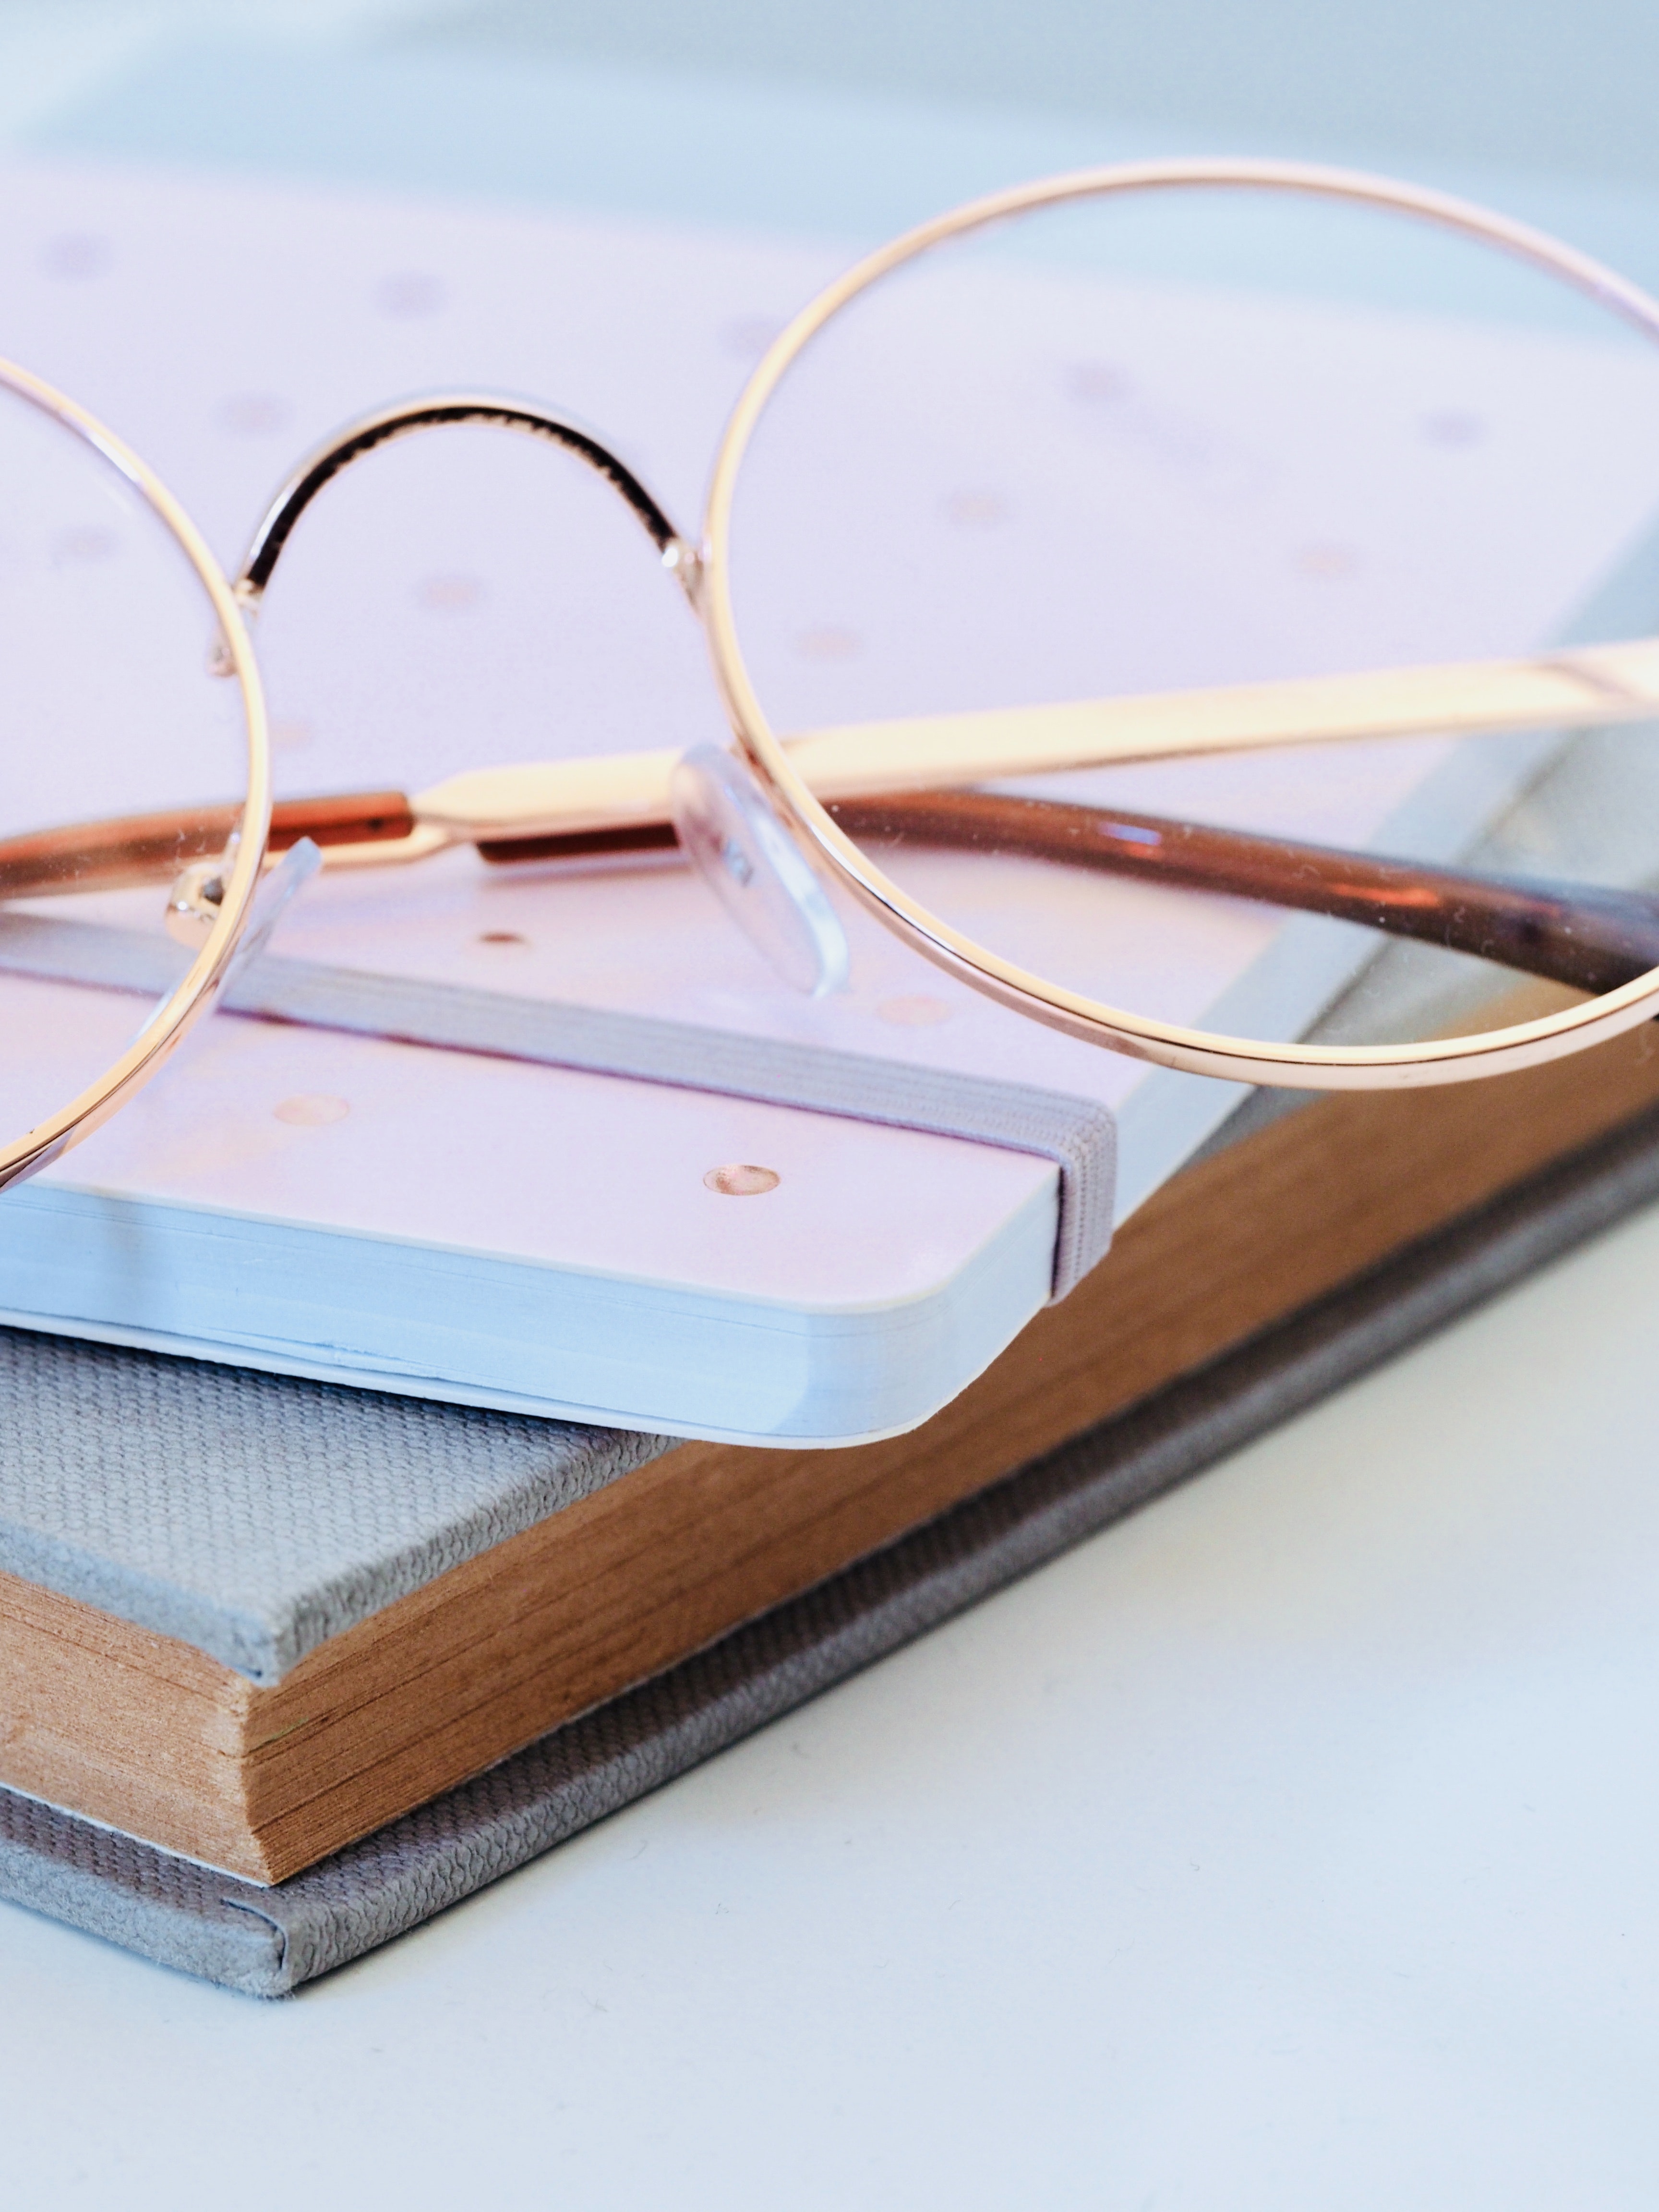
glasses, eyewear, vision care, product